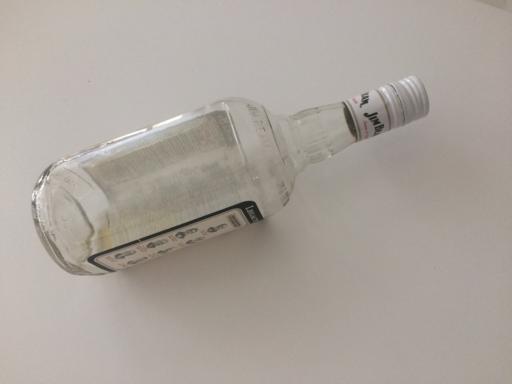
Waste category: glass